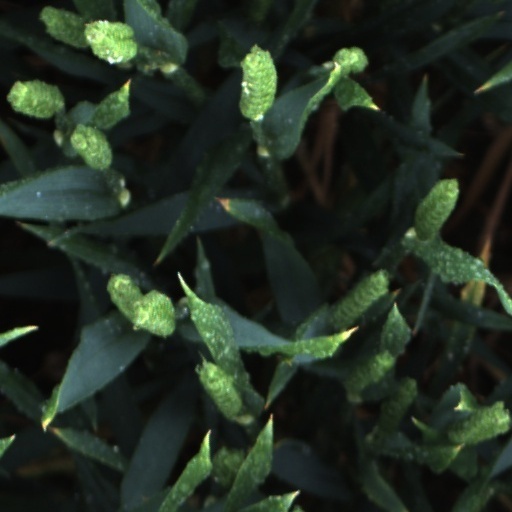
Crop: wheat